Rideau Hall

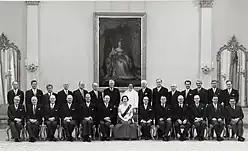
Elizabeth II with her Cabinet inside Rideau Hall, 1967

When King George VI and his consort, Queen Elizabeth, arrived at Rideau Hall on 19 May 1939, during their first royal tour of Canada, official royal tour historian Gustave Lanctot stated: "When Their Majesties walked into their Canadian residence, the Statute of Westminster had assumed full reality: the King of Canada had come home." The King, while there, became the first monarch of Canada to personally receive the credentials of an ambassador, that being Daniel Calhoun Roper as the representative of the United States. It was thought for a time, after the outbreak of the Second World War, that the King, Queen, and their two daughters—Princesses Elizabeth and Margaret—would move permanently to Canada for the duration of the conflict in Europe; though, Hatley Castle, in Colwood, British Columbia, was purchased by the King in Right of Canada for this purpose, instead of using Rideau Hall. However, it was decided that the royal family leaving the United Kingdom at a time of war would be a major blow to morale and they remained in Britain.